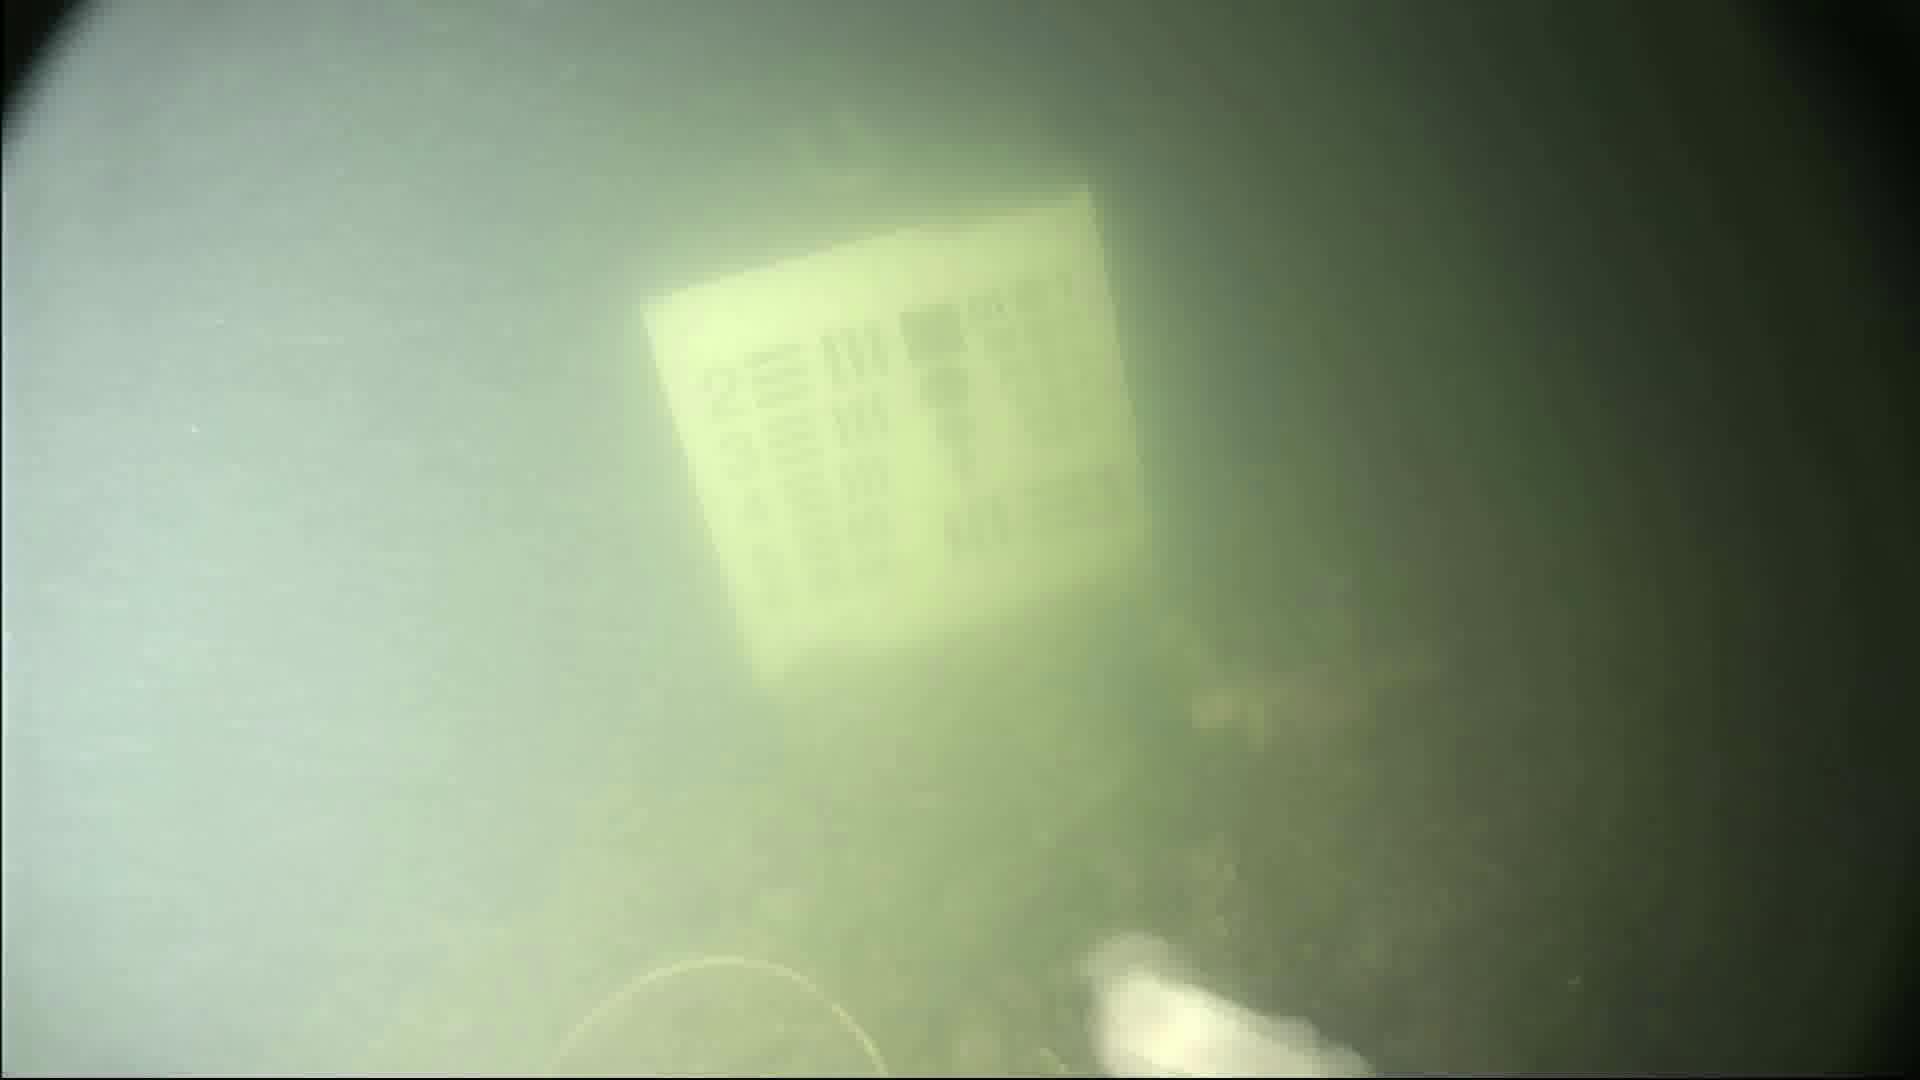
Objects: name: fish